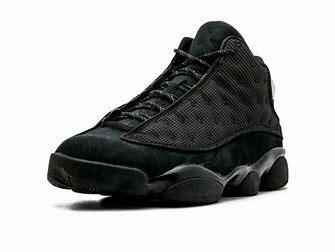
Brand: Jordan
Model: 13 Retro